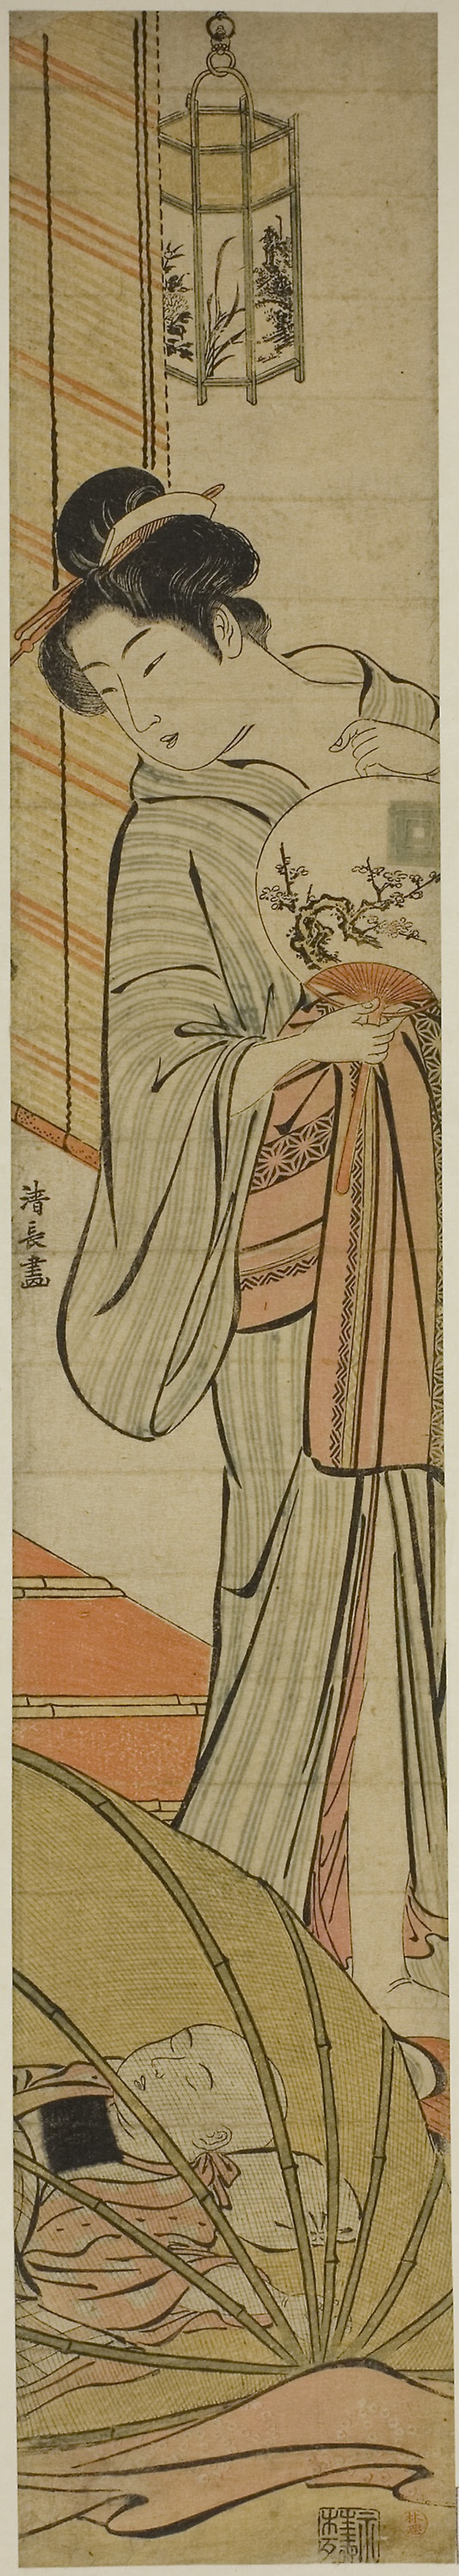
line, art, fashion illustration, drawing, prophet, illustration, costume design, pattern